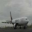
Label: airplane